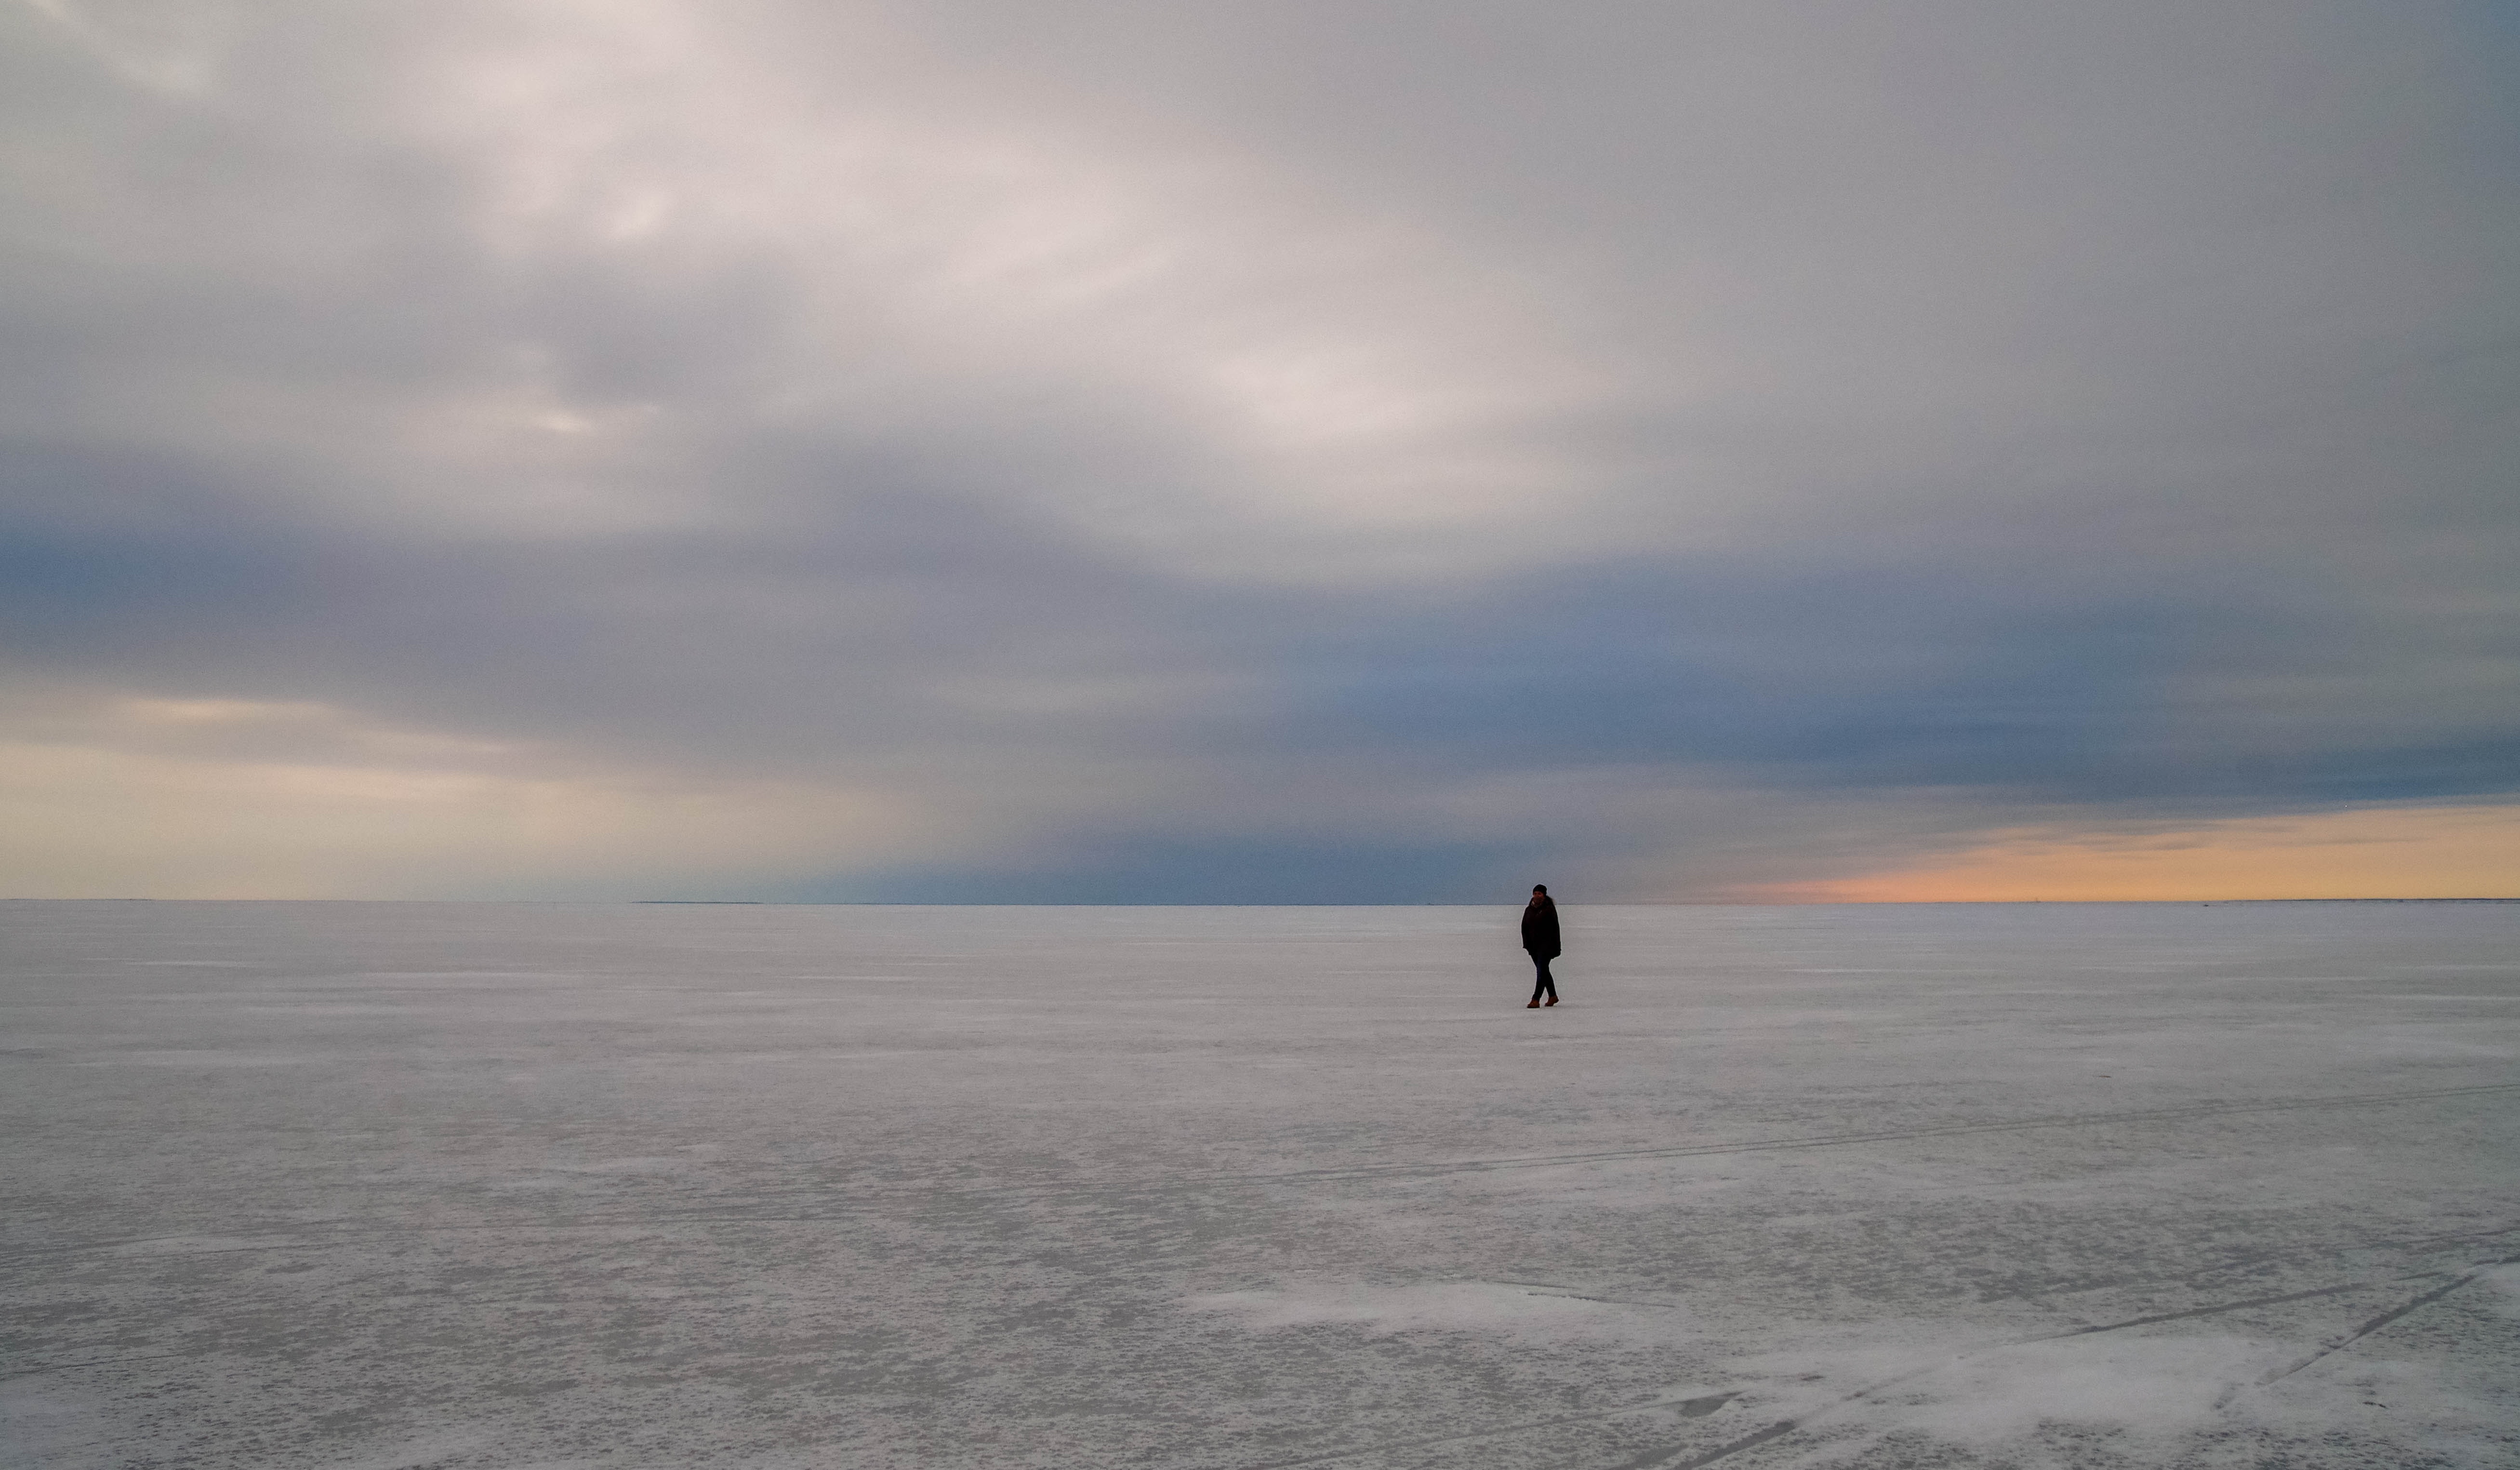
sky, horizon, sea, atmospheric phenomenon, cloud, ocean, calm, atmosphere, winter, landscape, coast, arctic, beach, vacation, wave, sand, evening, tide